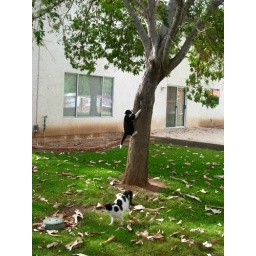
all three cats are good in trees; when I met them, they were sleeping in trees